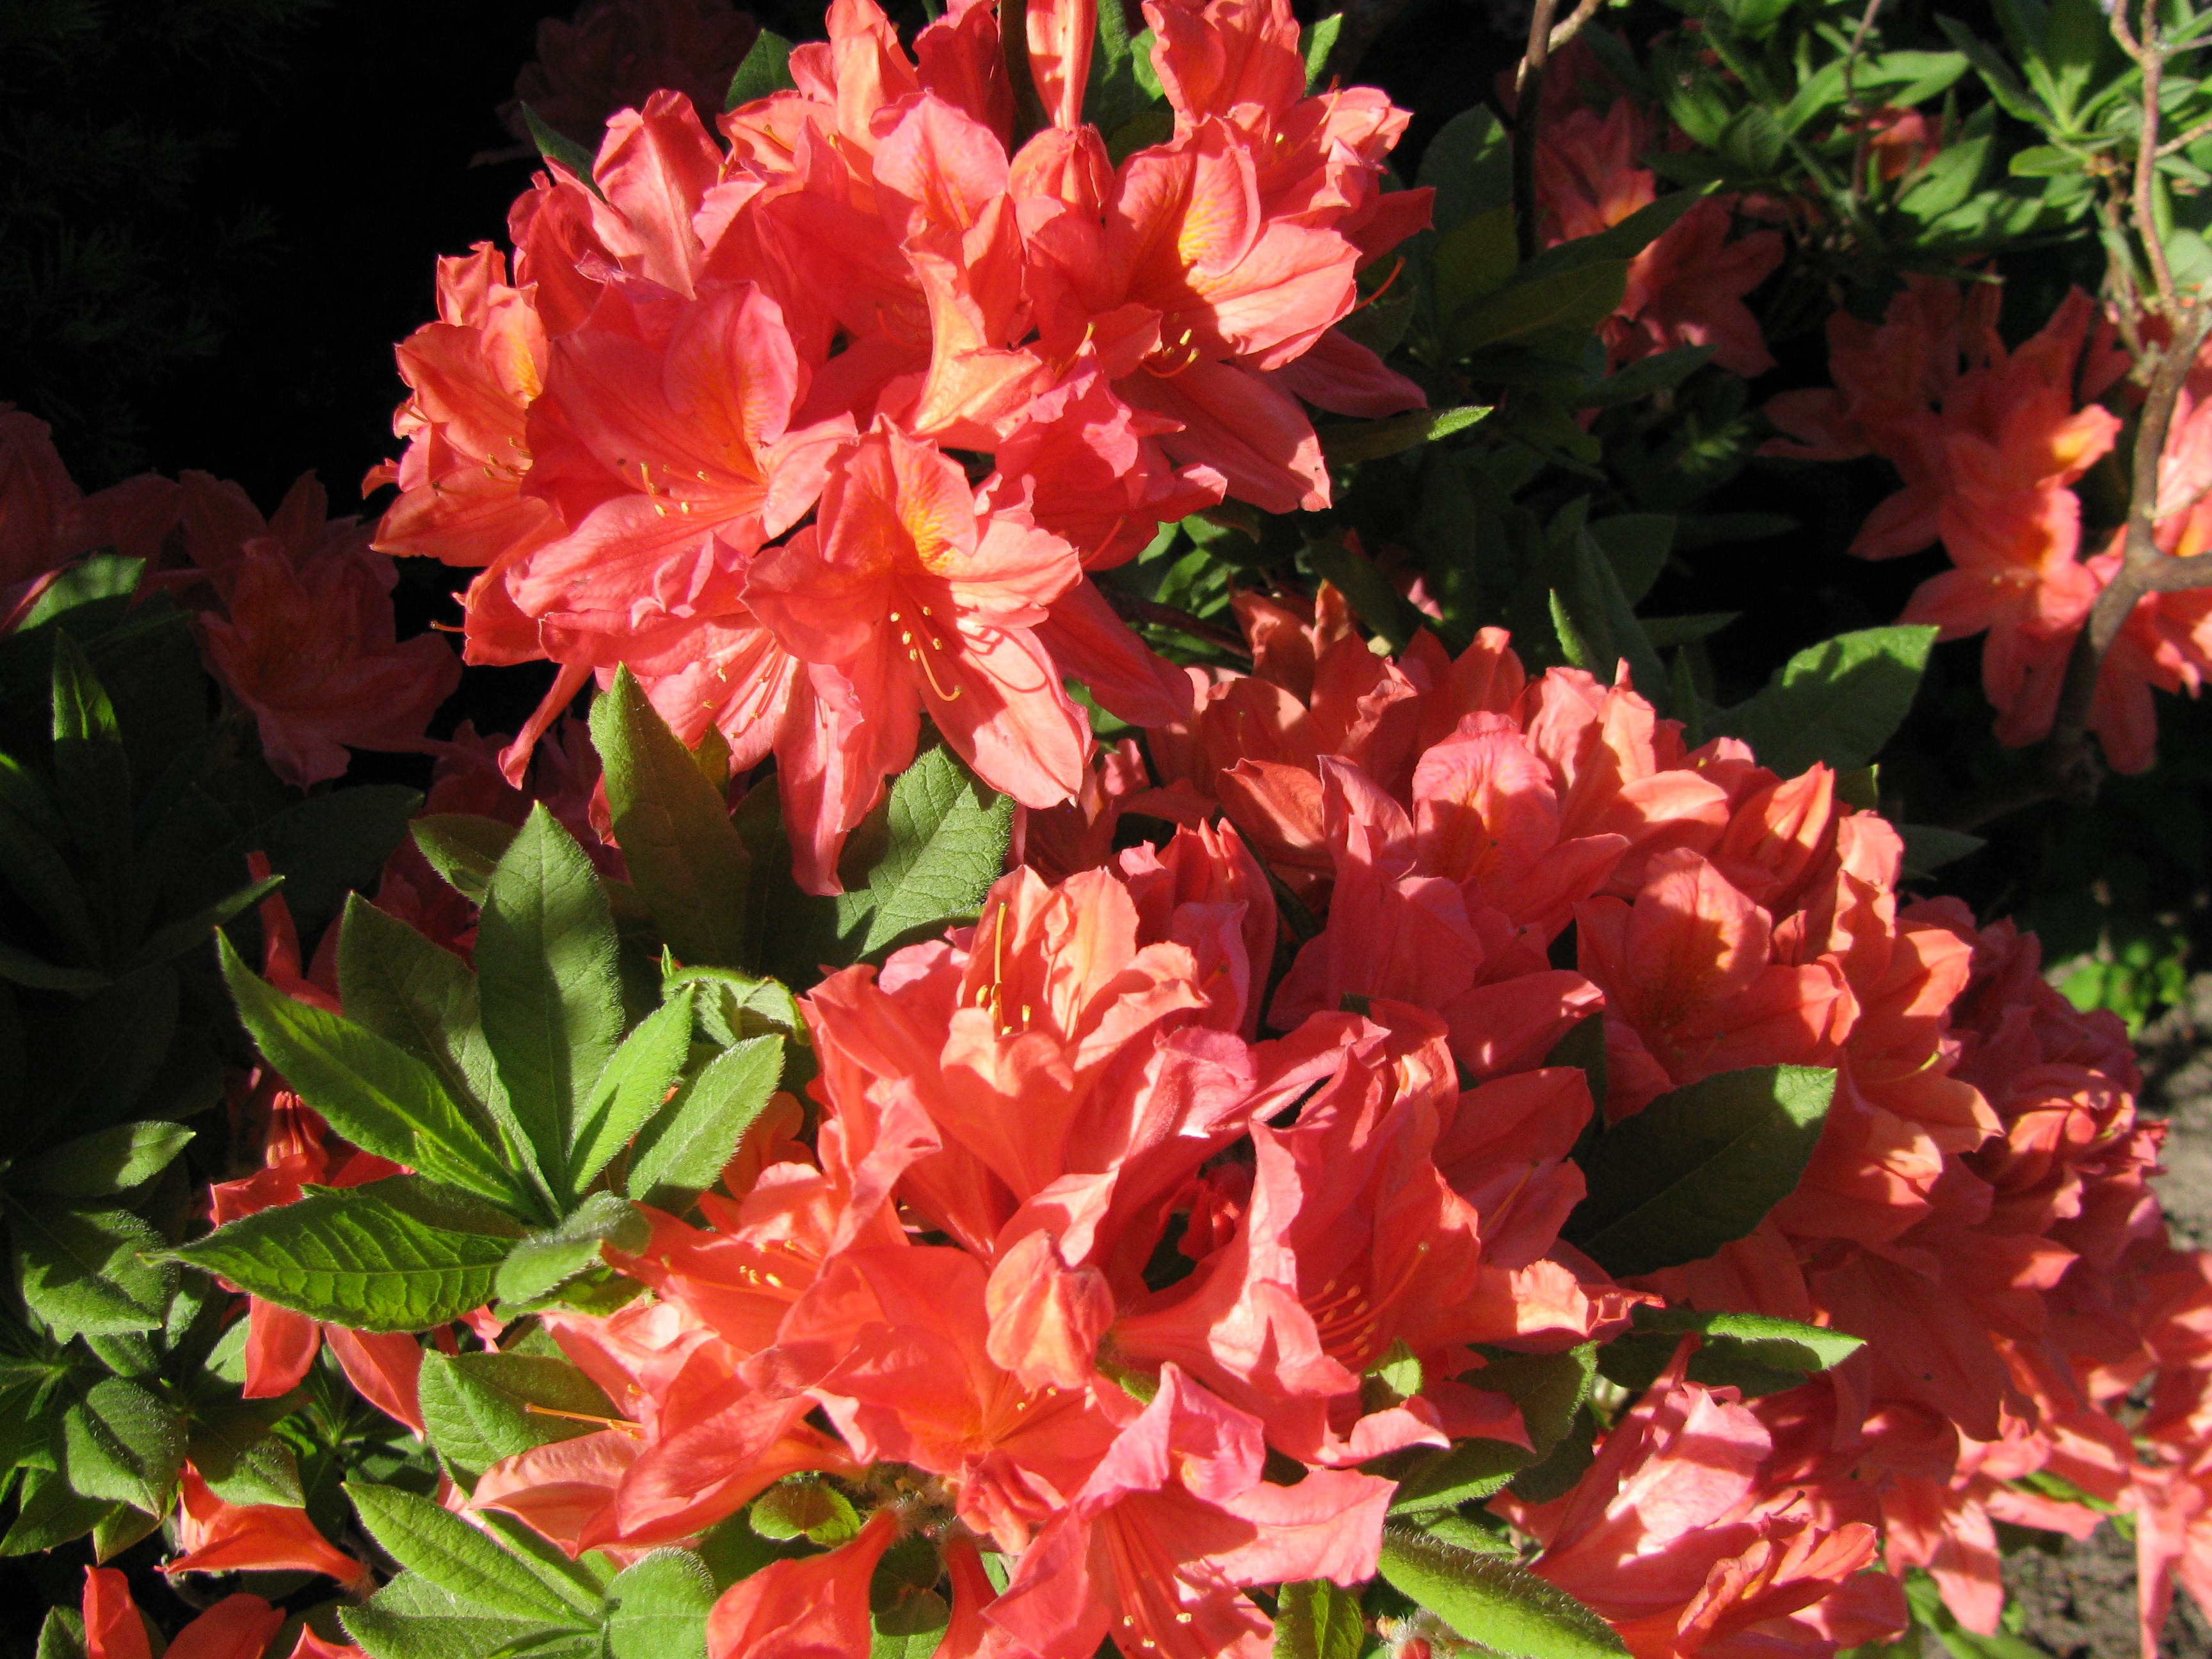
water, plant, rain, leaf, flower, summer, botany, flora, flowers, red flower, shrub, sweden, rhododendron, lily, flowering, drop of water, azalea, summer flowers, flowering plant, sk ne, woody plant, land plant